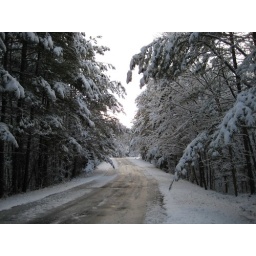
trees over the road